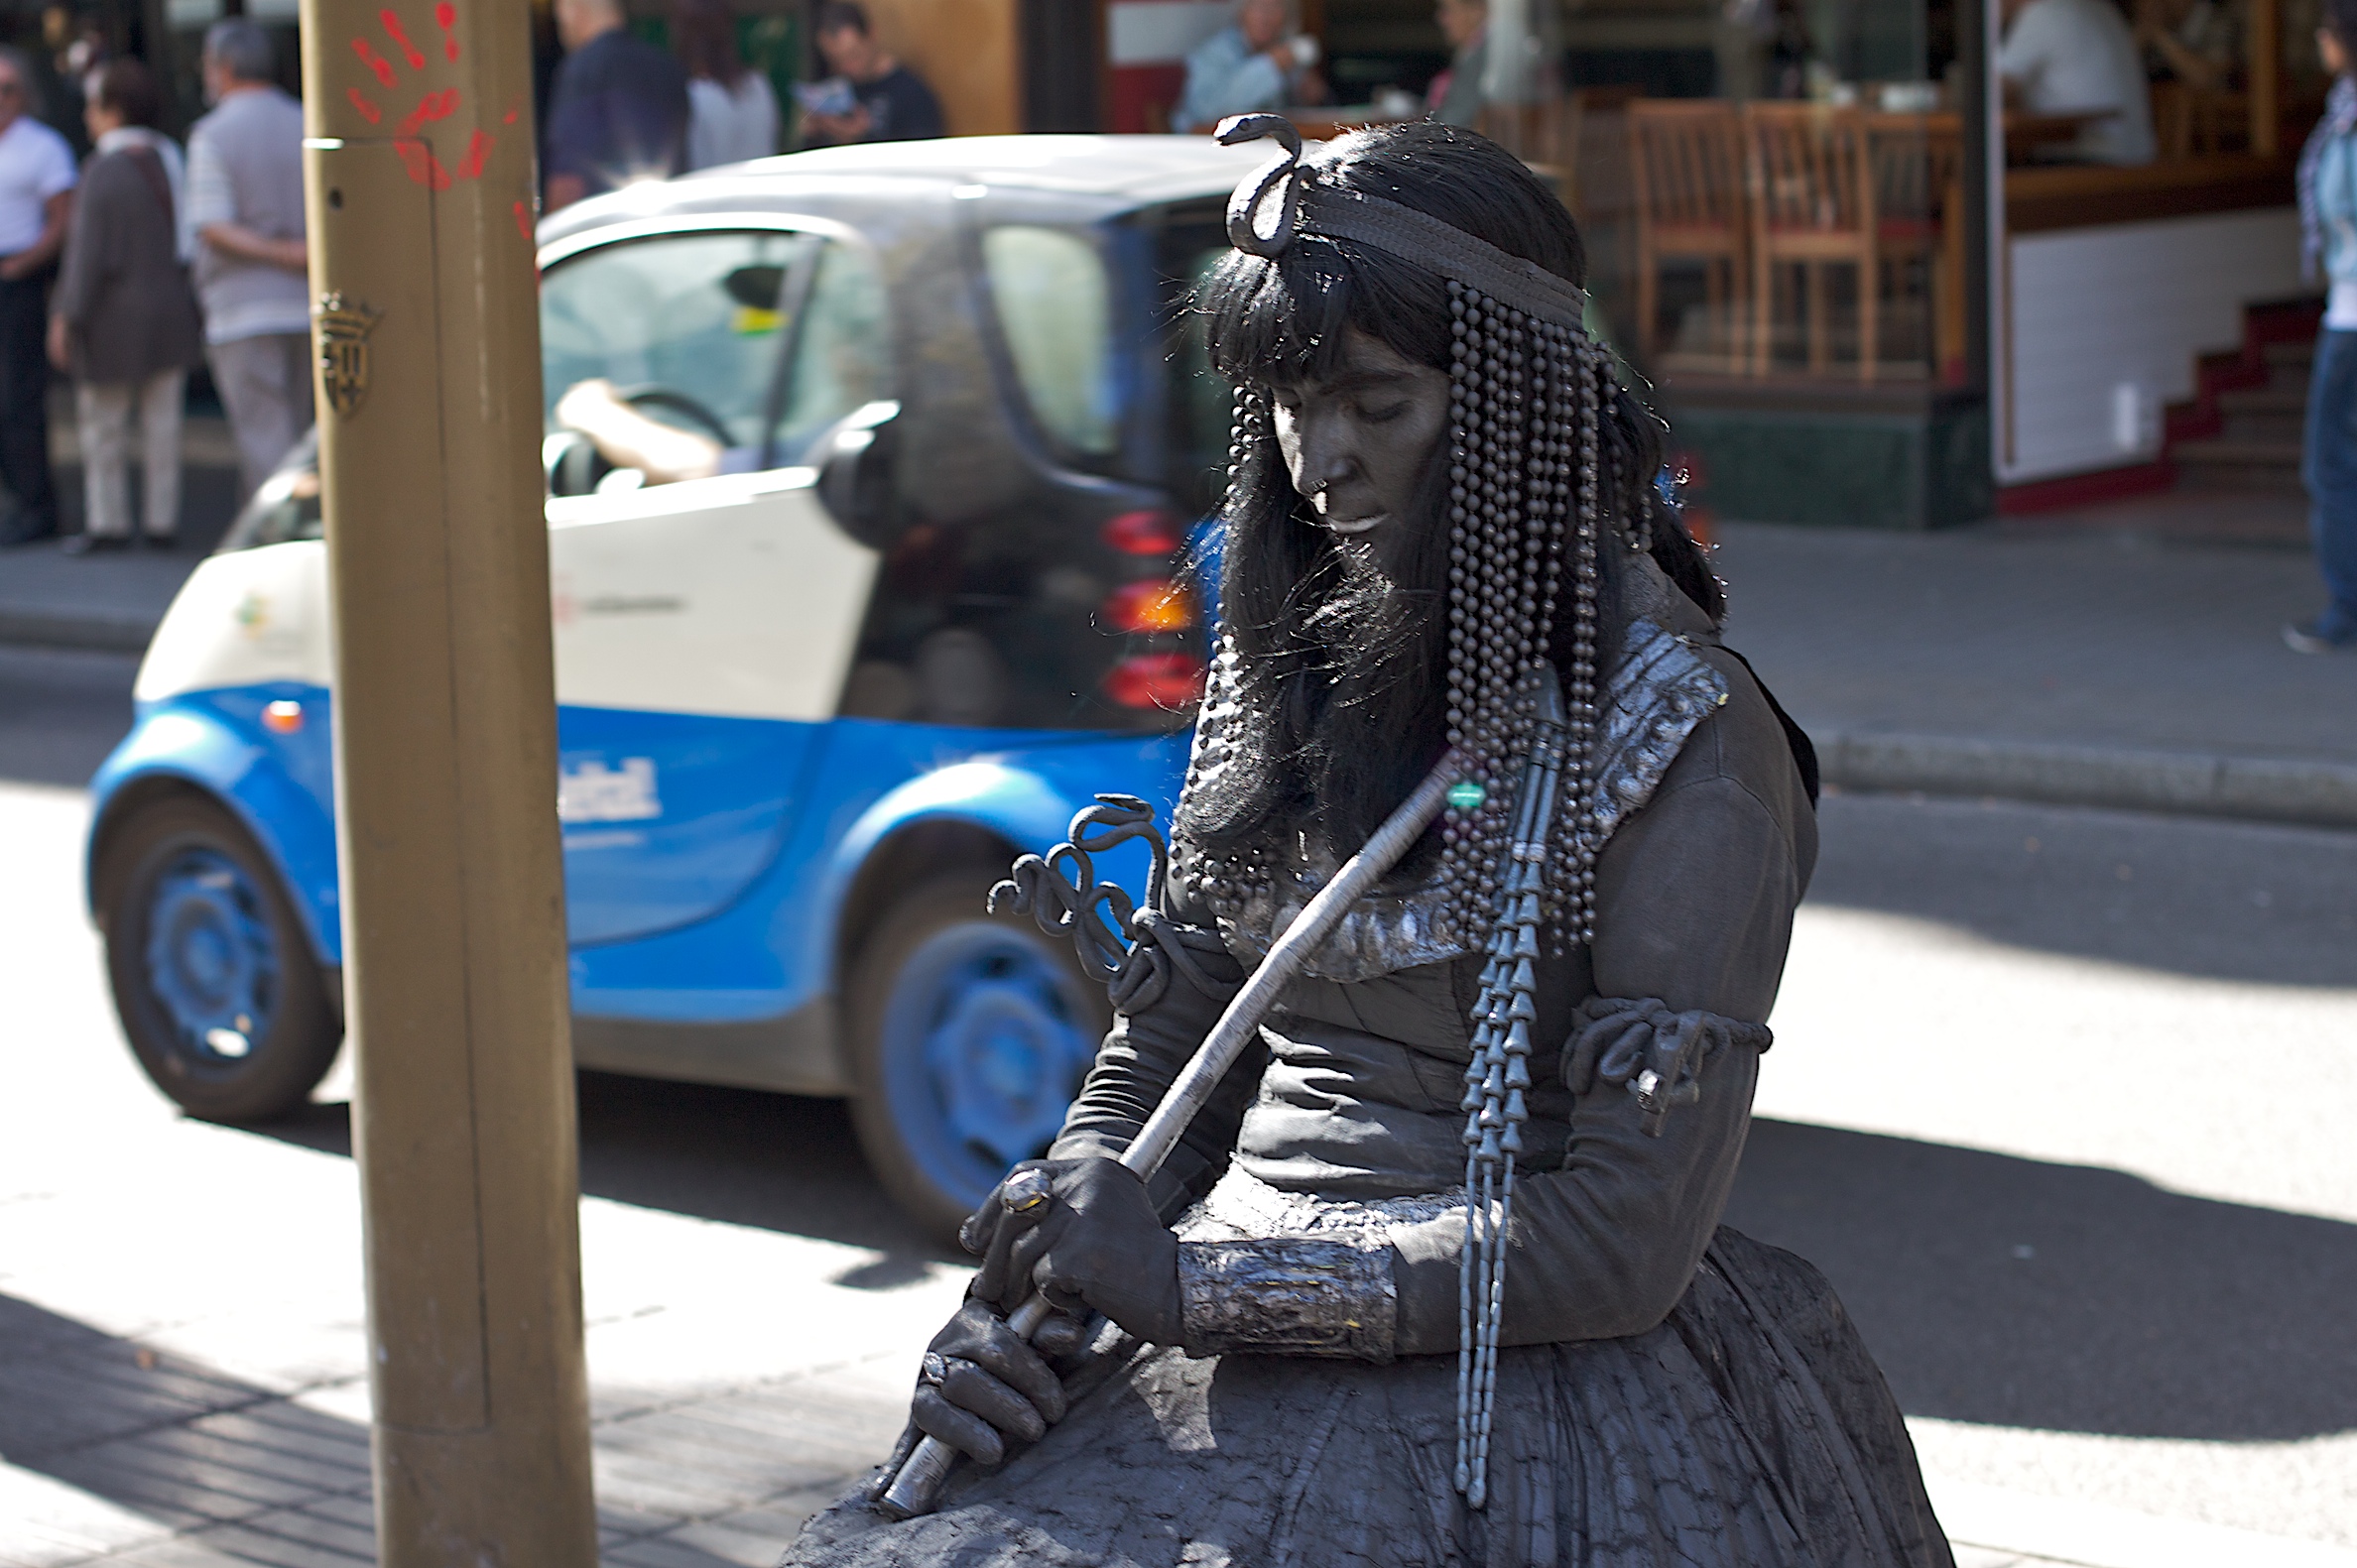
pedestrian, road, street, barcelona, infrastructure